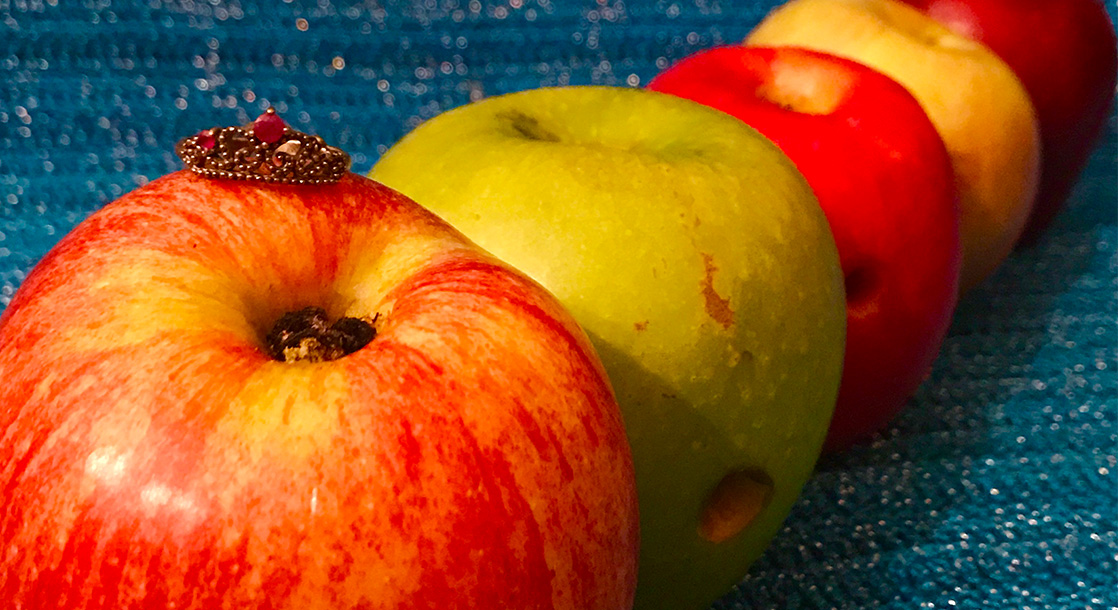
Label: Apple